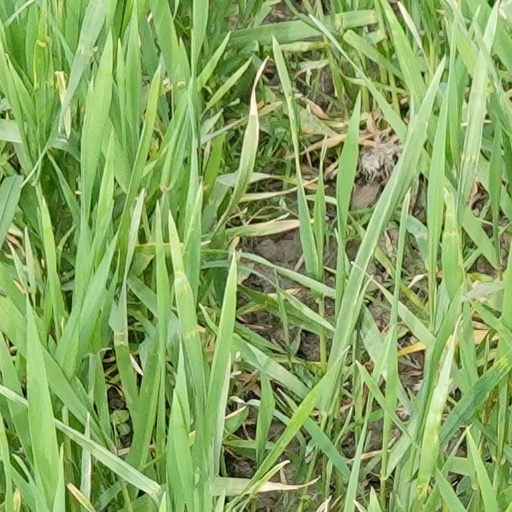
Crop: wheat